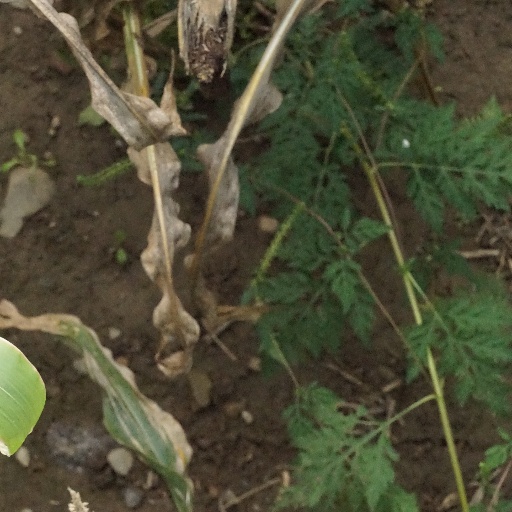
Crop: maize; corn